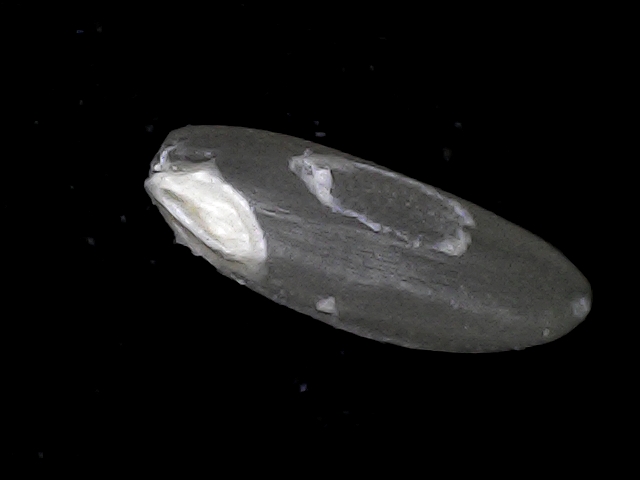
Rice variety: BD79